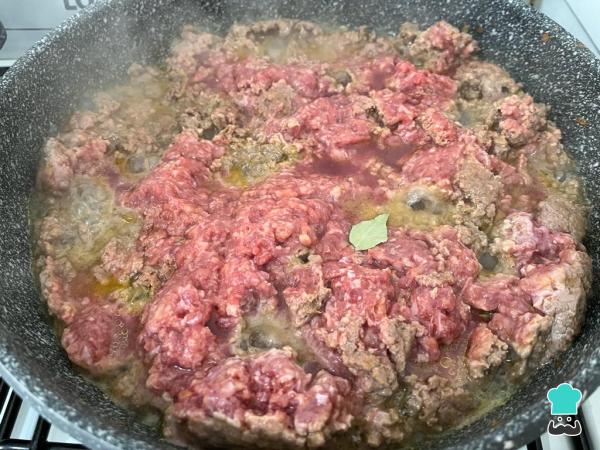
Cuando la cebolla esté transparente, retírala del fuego y resérvala. En el mismo fondo de cocción, saltea la carne. Puedes añadir aquí los condimentos para que la carne vaya tomando sabor. Mantén el fuego alto para que la carne se dore. Cuando haya cambiado por completo el color a marrón, apaga el fuego. No es importante que esté cocida del todo, ya que se terminará de cocinar en el horno, pero al menos que cambie de color.Truco: si no quieres usar carne picada, puedes usar nalga o bola de lomo cortada a cuchillo.